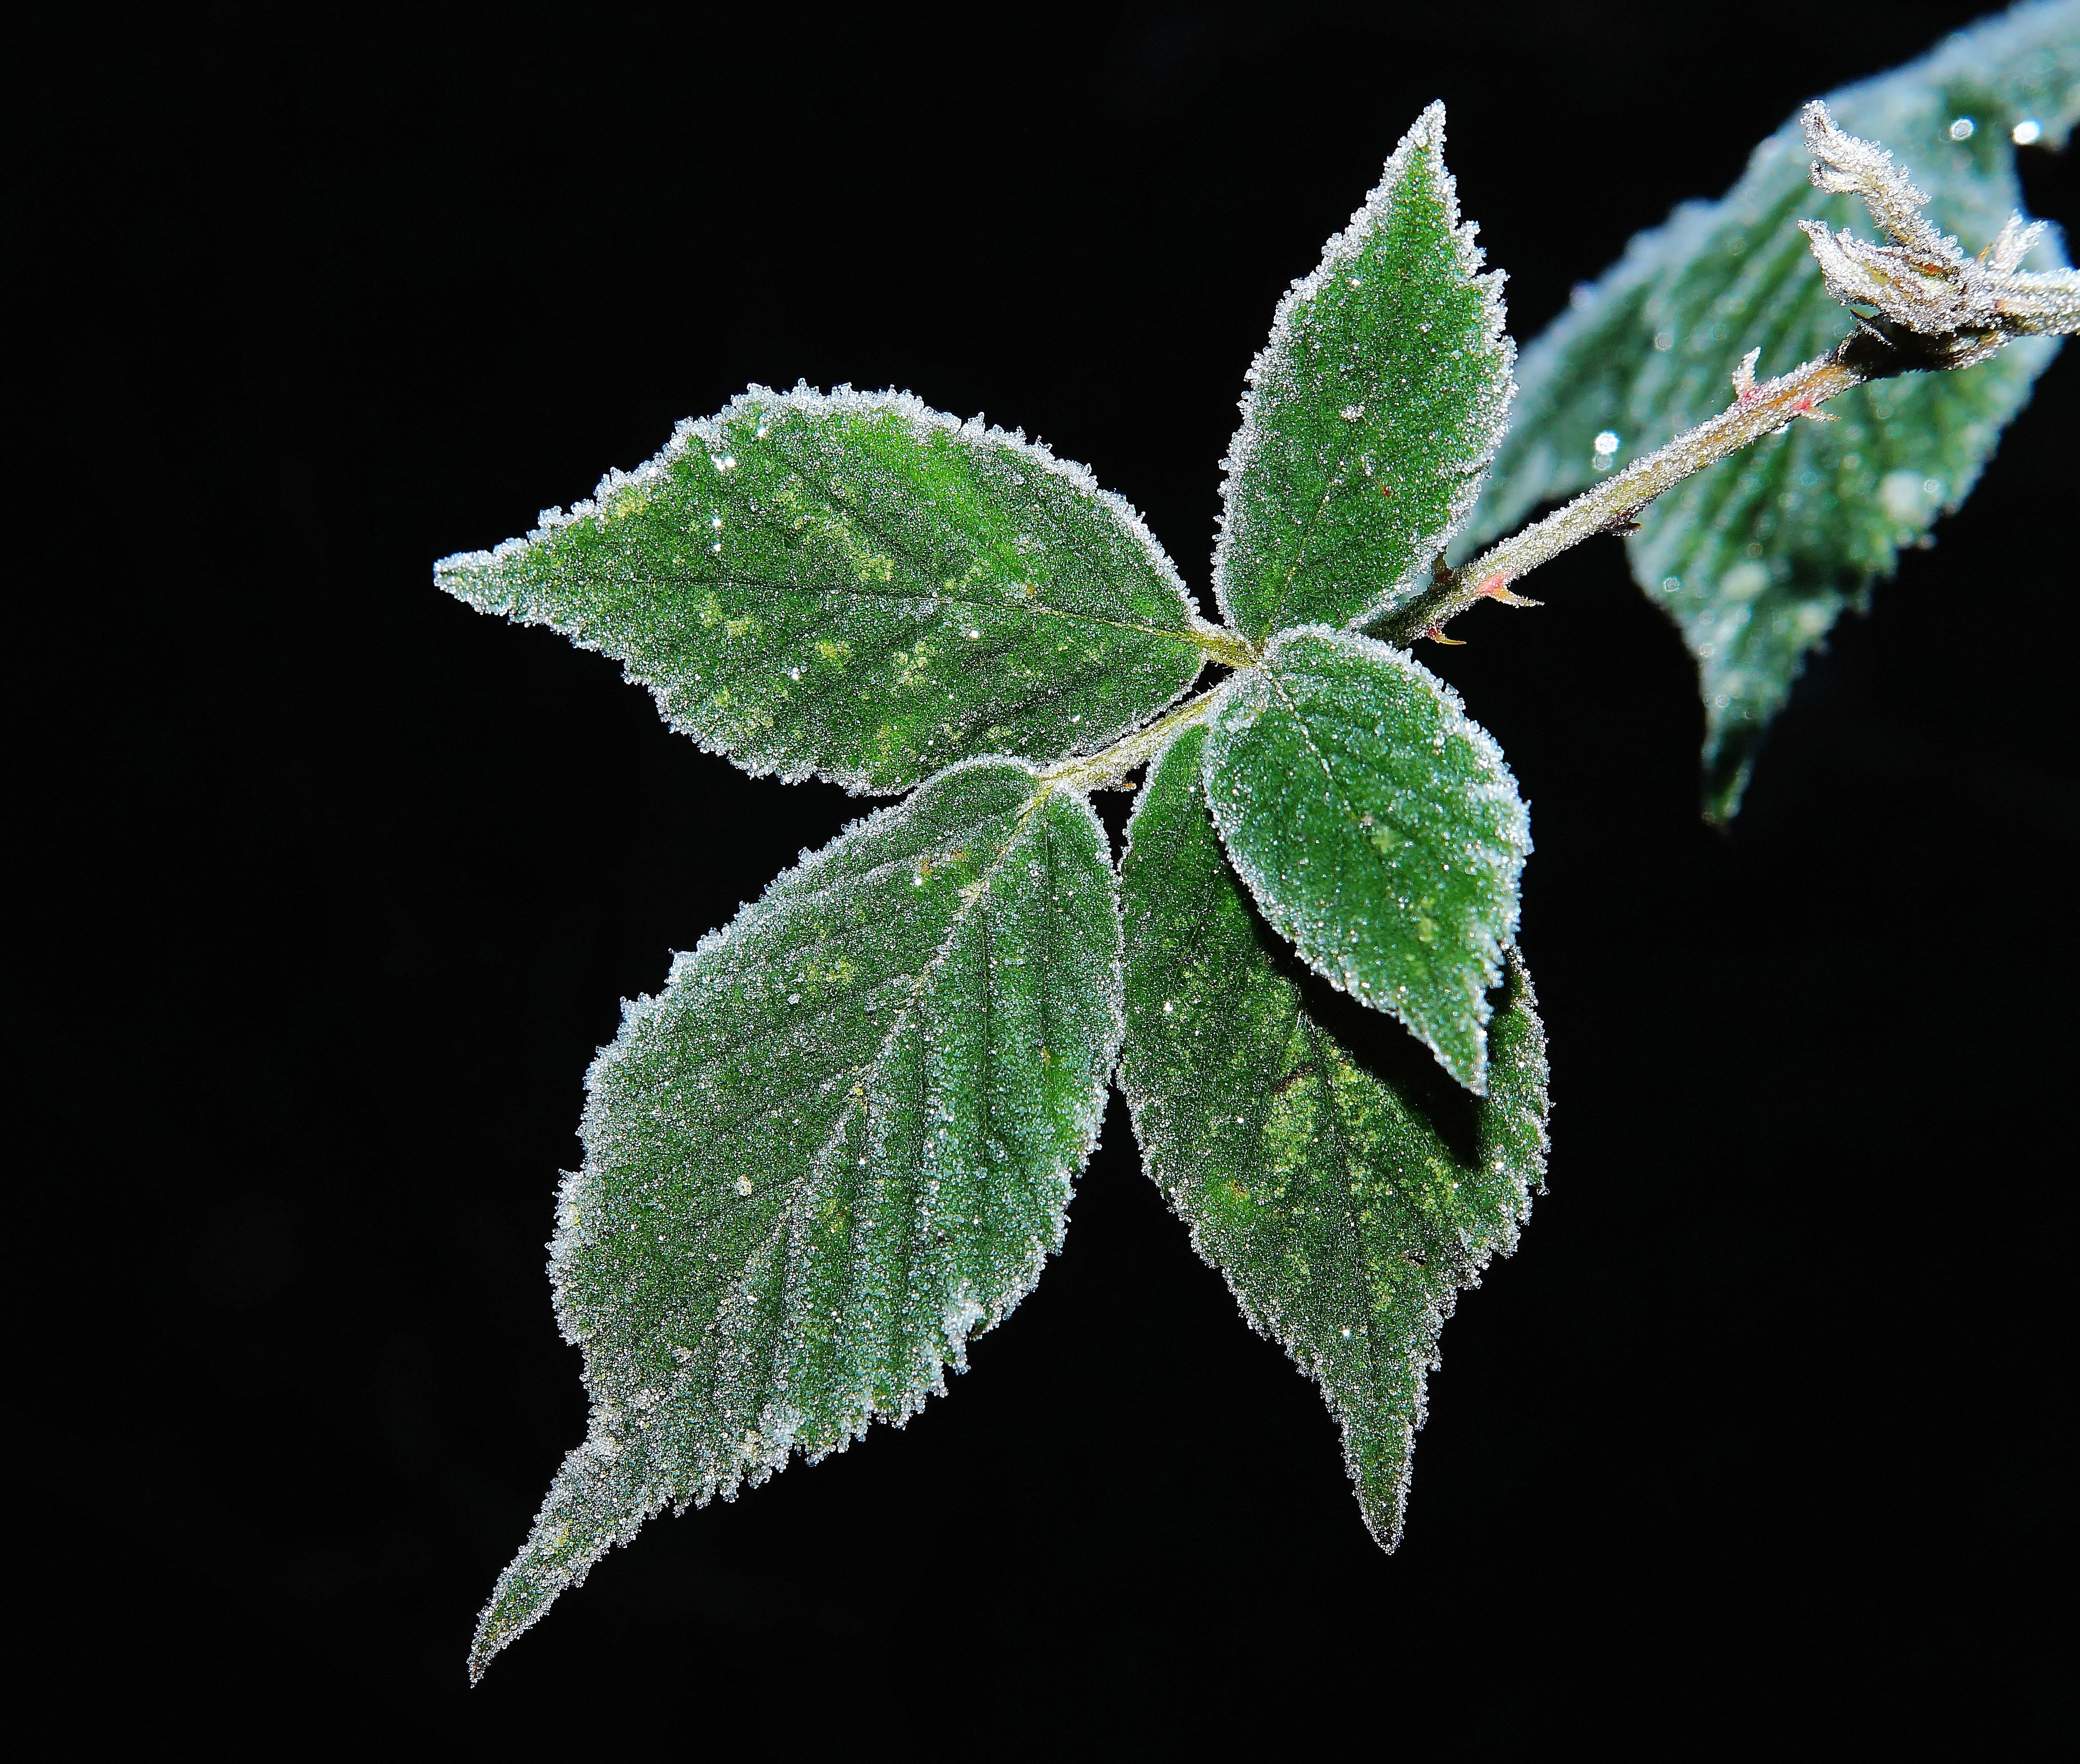
tree, nature, branch, cold, winter, plant, leaf, flower, frost, ice, green, herb, botany, frozen, flora, leaves, background, iced, shrub, crystal, hoarfrost, macro photography, flowering plant, annual plant, plant stem, woody plant, land plant